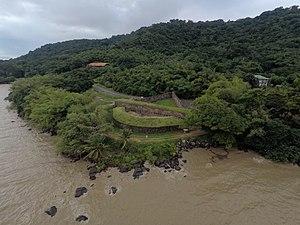
Vue aérienne du fort Diamant situé à Rémire-Montjoly en Guyane.
Le fort Diamant est un fort dont la construction débute en 1840 et s’achève en 1849 sur la commune de Rémire-Montjoly en Guyane.